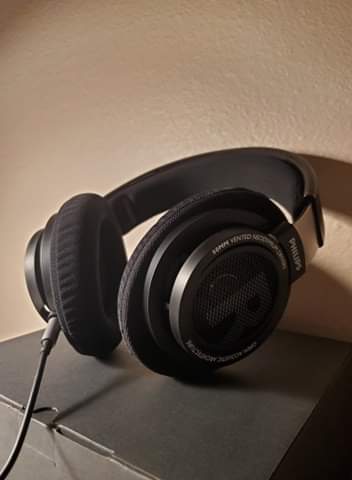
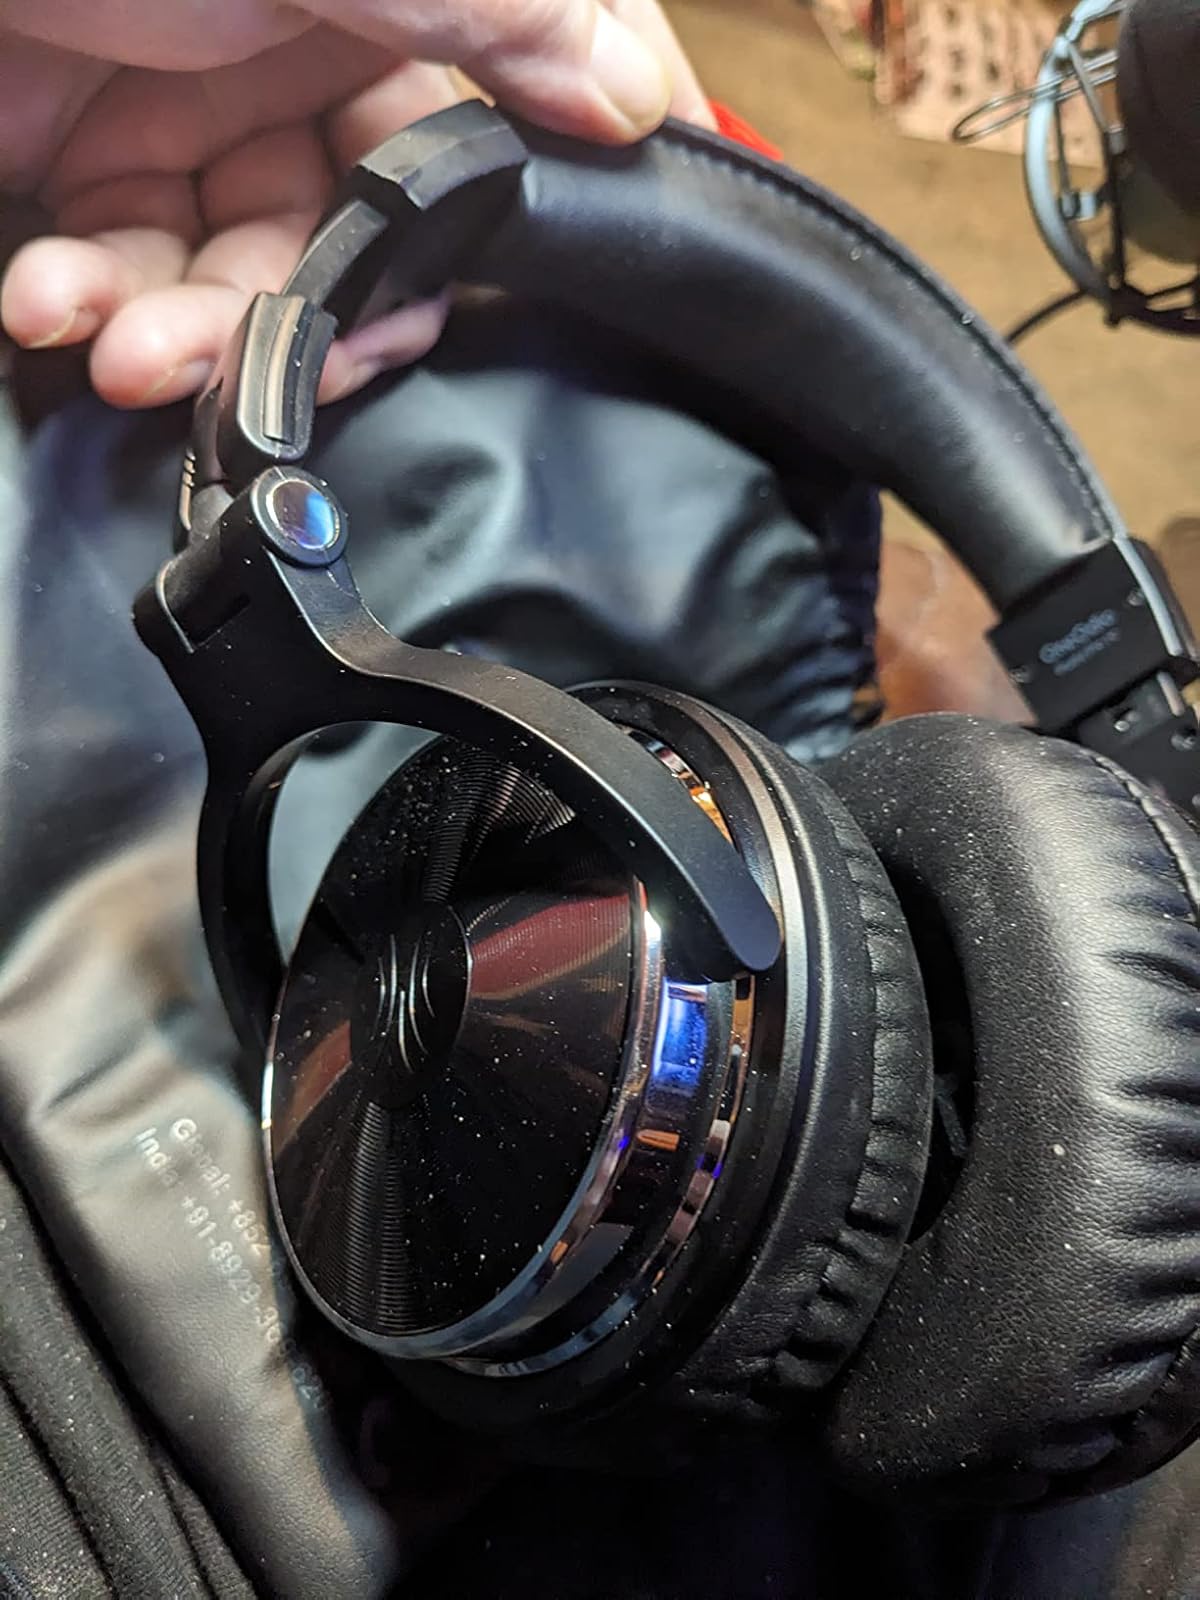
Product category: headphones
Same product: no